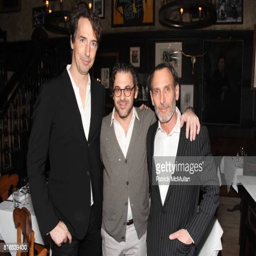
visual artist and painting artist attend dinner to celebrate person